Flemish Baroque painting

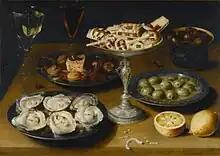
Osias Beert, "Still life with oysters", "c". 1610. Staatsgalerie Stuttgart. Beert's still lifes are typical of the "breakfast" type painted early in the 17th century.

Gallery paintings appeared in Antwerp around 1610, and developed—like architectural interiors—from the compositions of Hans Vredeman de Vries. One of the earliest innovators of this new genre was Frans Francken the Younger, who introduced the type of work known as the "Preziosenwand" (wall of treasures). In these, prints, paintings, sculptures, drawings, as well as collectable objects from the natural world like shells and flowers are collected together in the foreground against a wall that imitates encyclopedic cabinets of curiosities. A similar variation of these collections of artistic wealth are the series of the five senses created by Jan Brueghel the Elder and Rubens (Prado Museum, Madrid). Willem van Haecht (1593–1637) developed another variation in which illustrations of actual artworks are displayed in a fantasy art gallery, while connoisseurs and art lovers admire them.